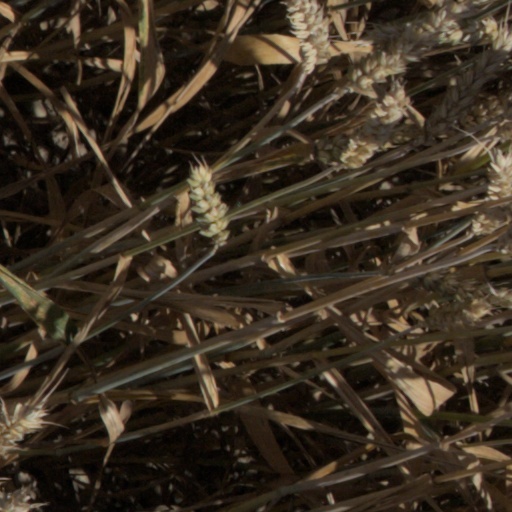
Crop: wheat